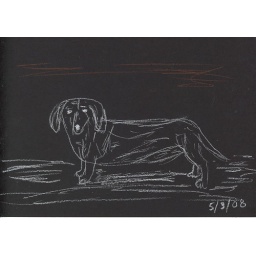
A new method for me. Conte crayon on black Artagain 6&amp;quot;x9&amp;quot; paper for May 3rd Everyday in May challenge